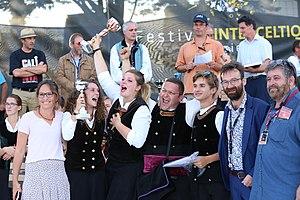
Annonce des résultats et remise des prix du championnat national des bagadoù 2018 (2e et 4e catégorie) organisé par Sonerion dans le cadre du festival interceltique de Lorient le 4 août 2018.
Le Bagad Beuzeg ar C'hab est un ensemble traditionnel de musique bretonne créé en 1977 dans la commune de Beuzec-Cap-Sizun au sein d'un ensemble culturel regroupant bagad, cercle et écoles de danse et de musique.